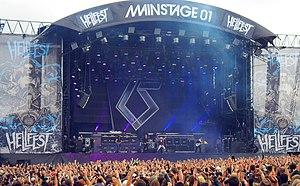
Twisted Sister au Hellfest 2013
Twisted Sister est un groupe de heavy metal américain, originaire de Long Island, à New York. Le groupe enregistre son premier album-démo, Ruff Cutts, en 1982 au label Secret Records. Twisted Sister est surtout connu pour ses deux plus grandes chansons à succès : We're Not Gonna Take It et I Wanna Rock.